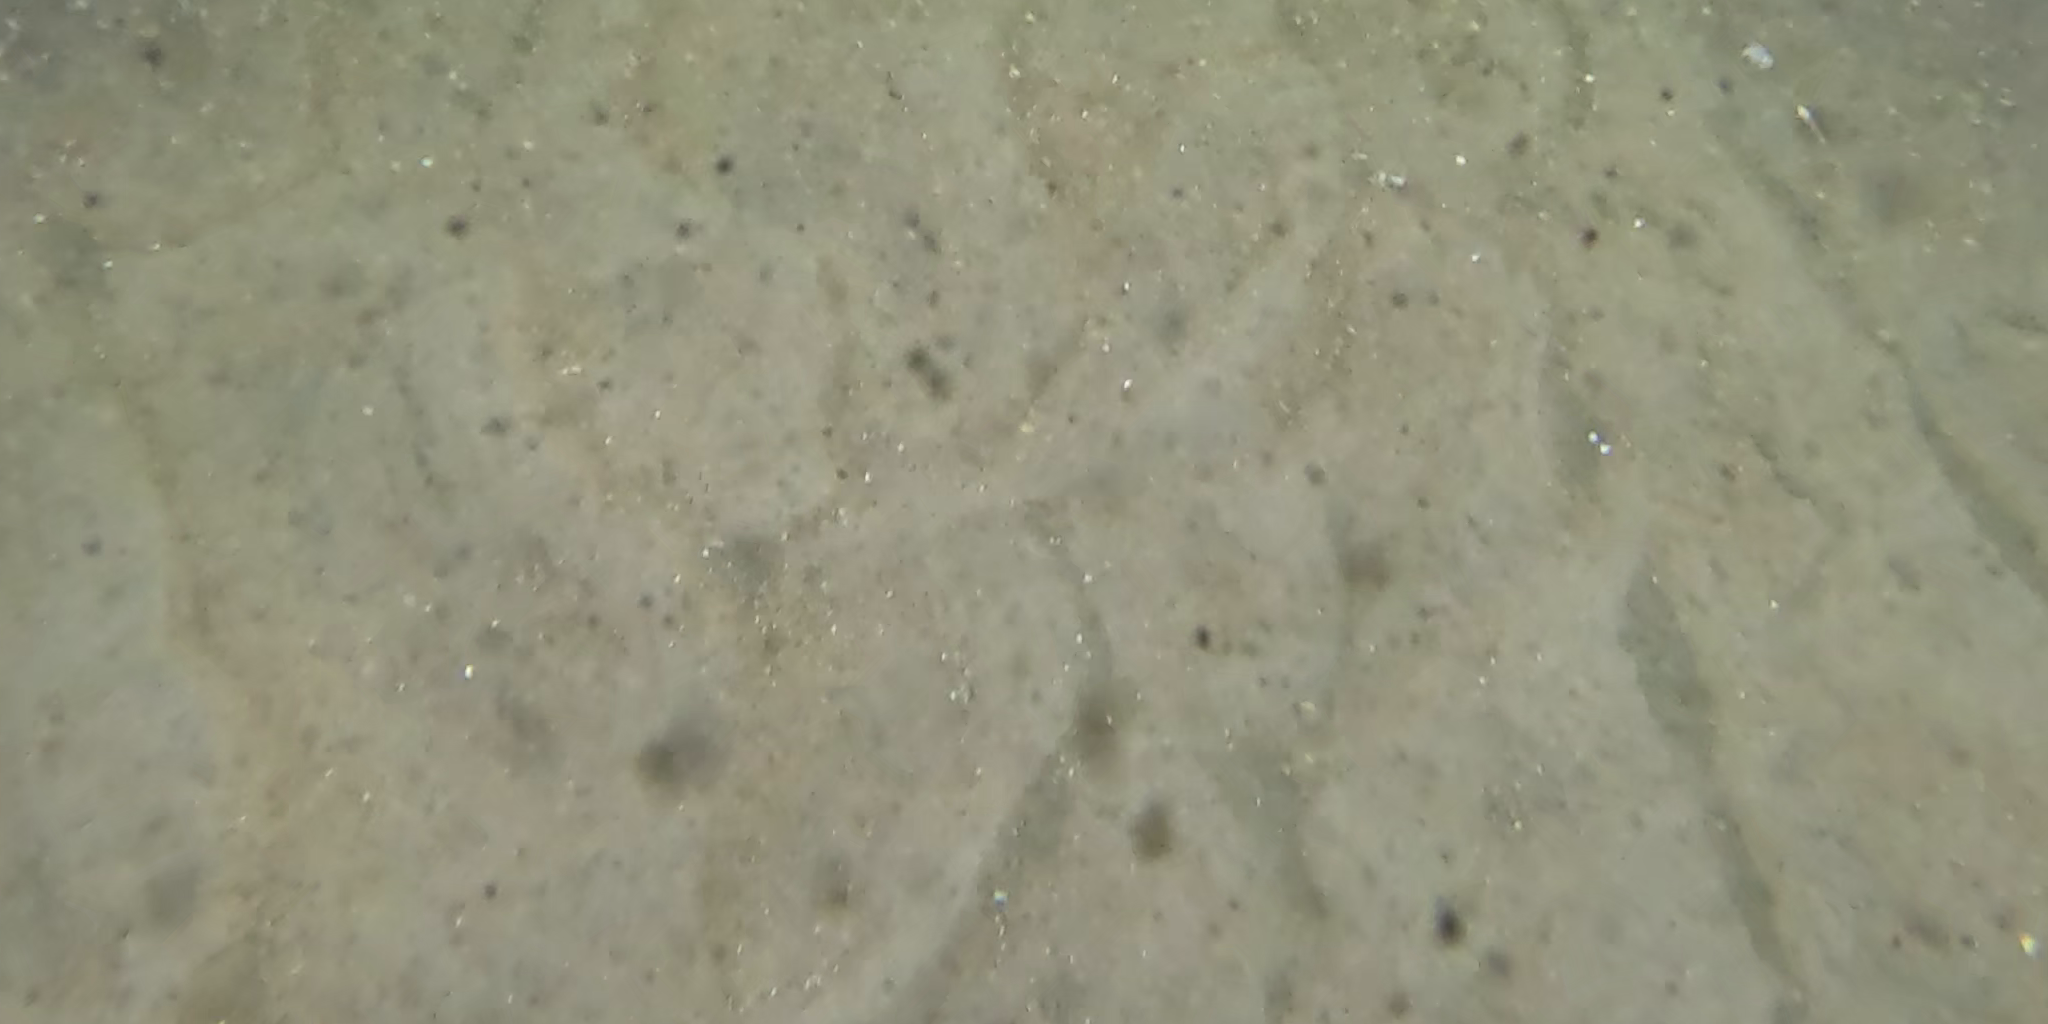
Seabed habitat: sand